Nagoya

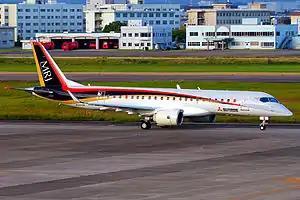
The first MRJ prototype at Nagoya Airfield in Komaki (2015)

The Nagoya International Center promotes international exchange in the local community. It houses the U.S. Consulate on the 6th floor and the United Nations Centre for Regional Development (UNCRD) on the 7th floor.